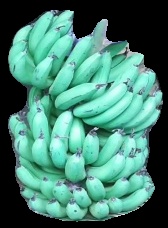
Variety: pachbale
Grade: grade1